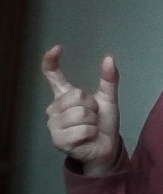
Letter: nun